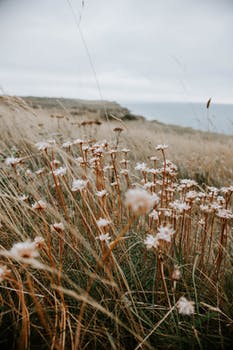
Label: No Watermark